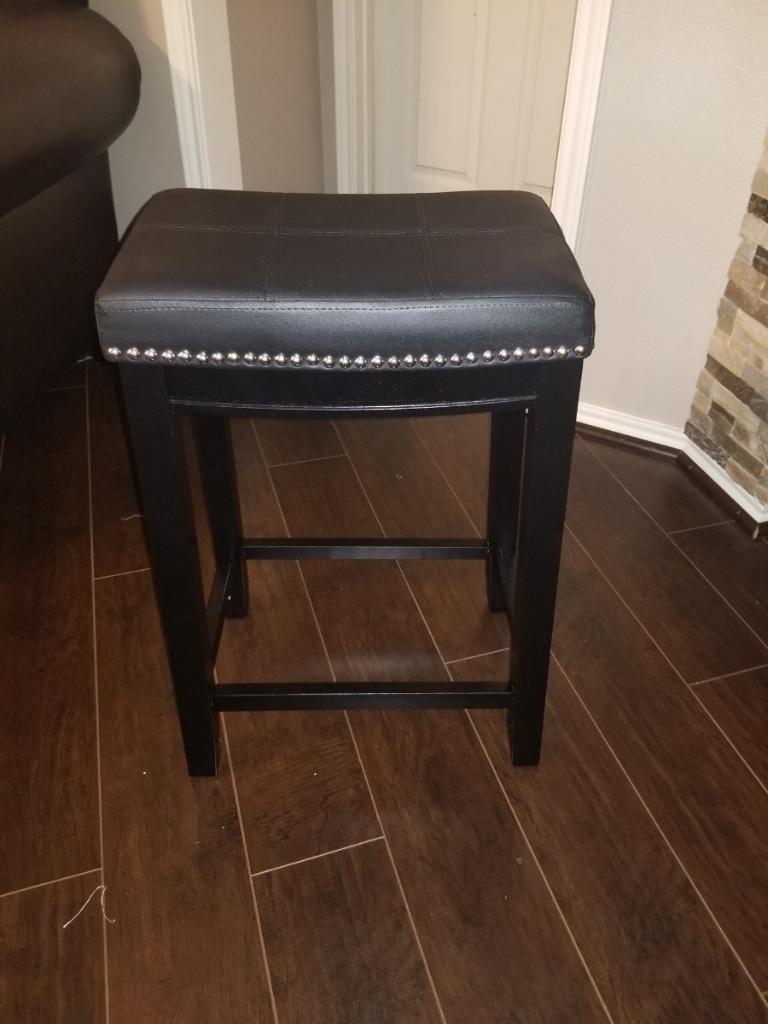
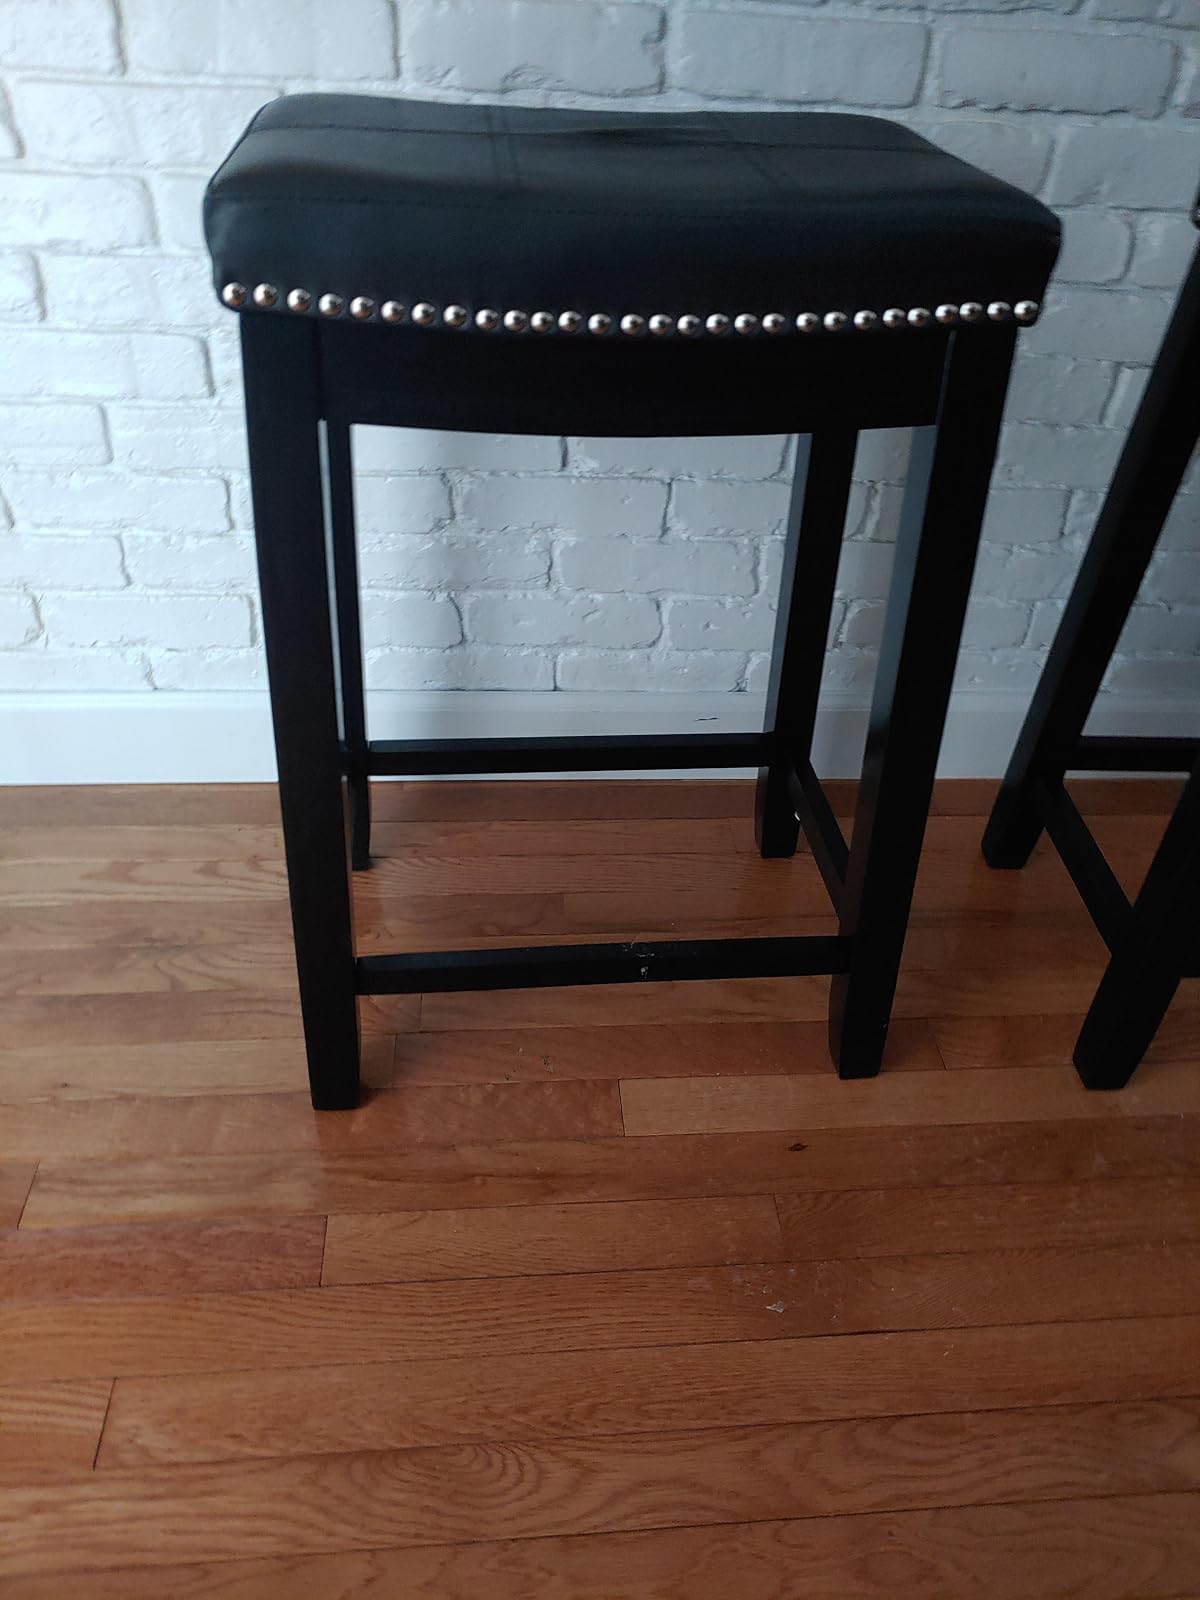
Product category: stool
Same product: yes